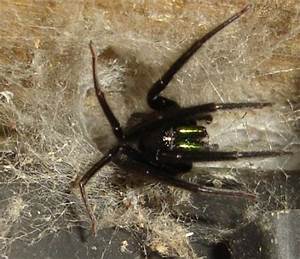
Label: ragno